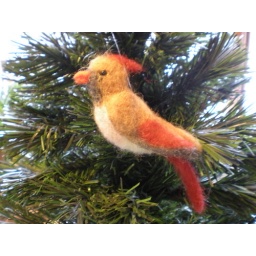
female Cardinal in tree